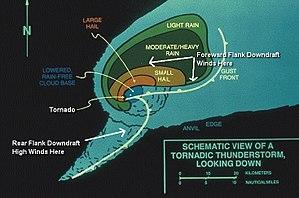
Structure horizontale d'un orage supercellulaire